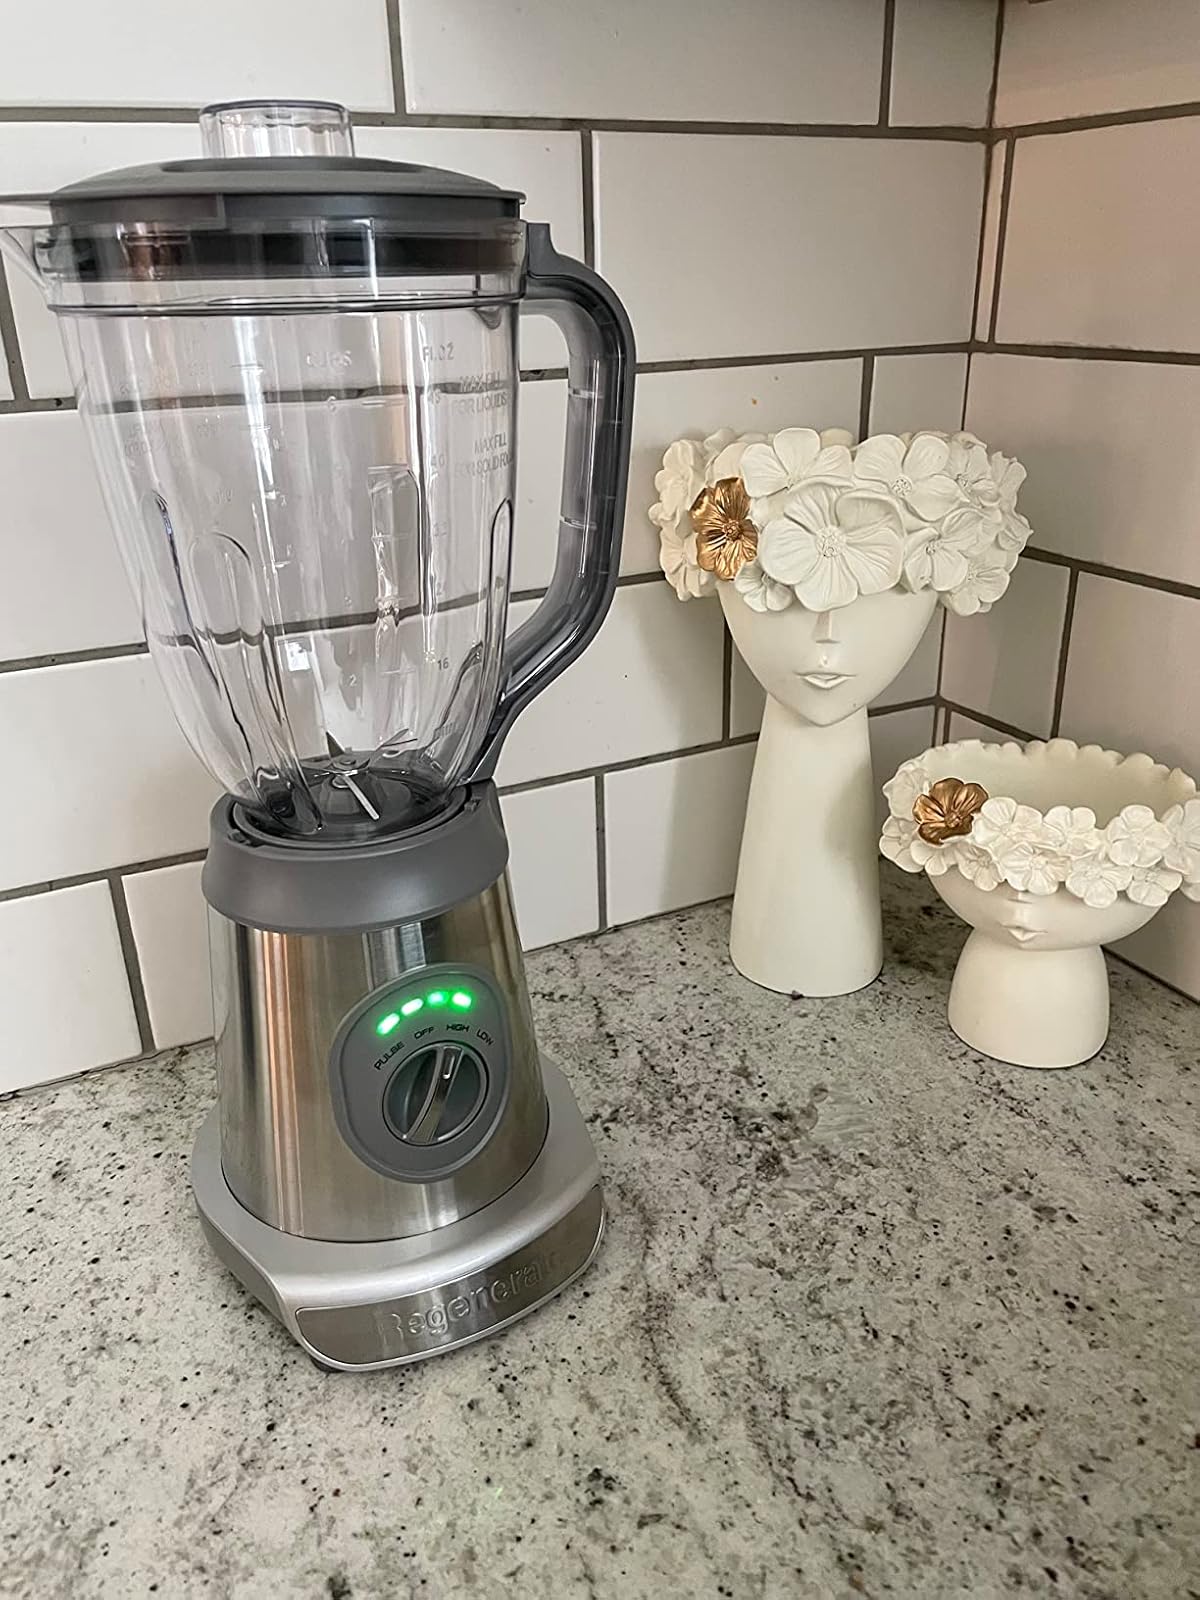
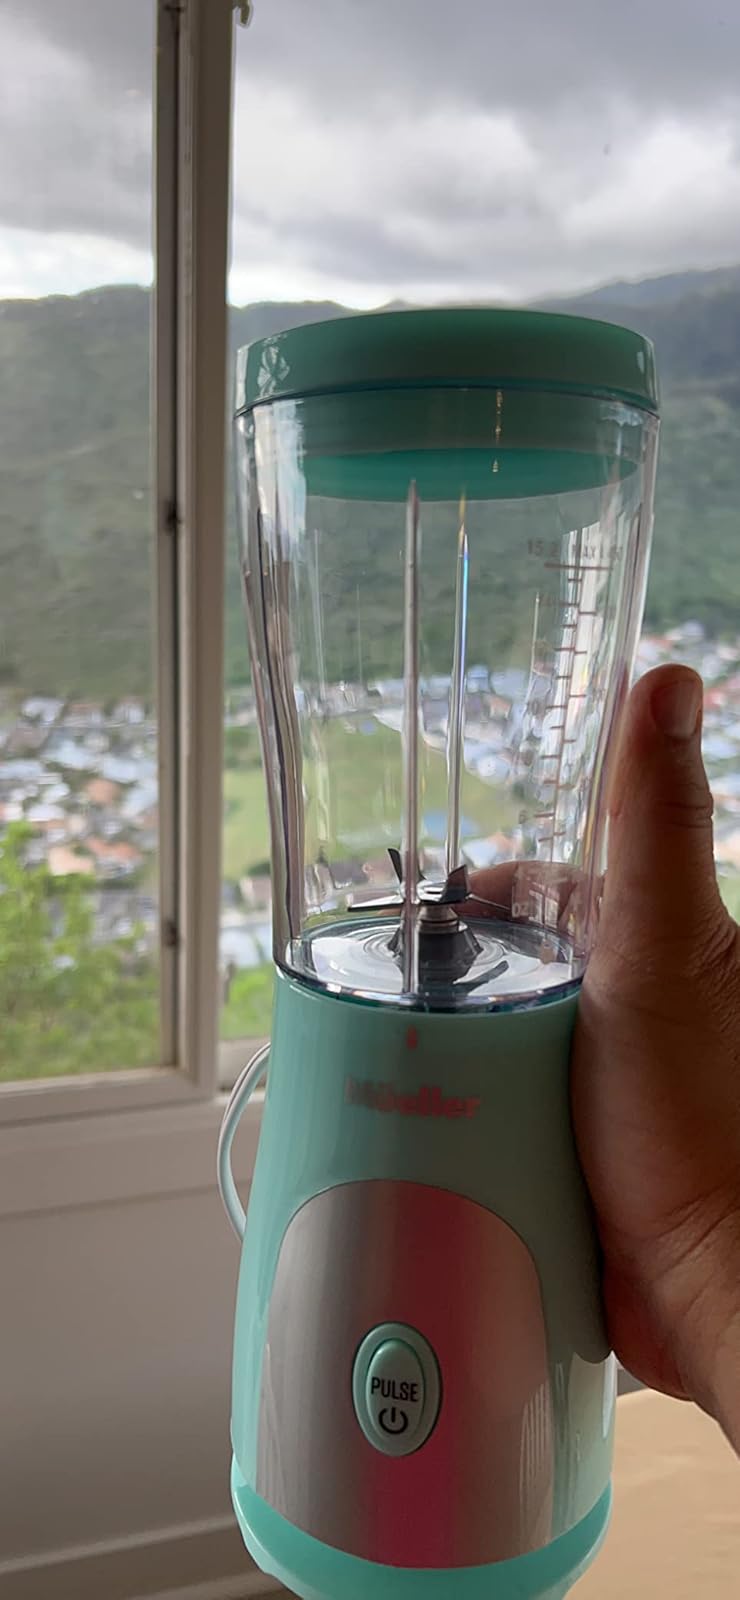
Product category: items_blender
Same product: no